Typhoon Zeke

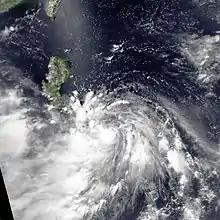
A tropical depression that would become Zeke on July 9 near the Philippines

During its formative stages, the depression left two people reported as missing and injured three people across the Philippines. Zeke was responsible for heavy damage across Hainan, the most southern province in China. Power was knocked out in five counties in the province. According to press reports, 30 people were killed there and 77 others were injured. Close to 3,700 houses collapsed, and 58,103 others were damaged. At least of farmland was inundated, and 9.33 million rubber trees and of fishery ponds were destroyed. Eighty-three vessels sank. Additionally, the storm destroyed 28,000 head of livestock, of highways, 38 bridges, and of power lines. Monetary damage in the province was estimated at ¥5.1 billion (US$956 million).